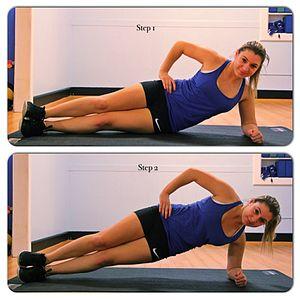
La planche est un exercice de gainage qui implique le maintien d'une position similaire à celle d'une pompe le plus de temps possible.